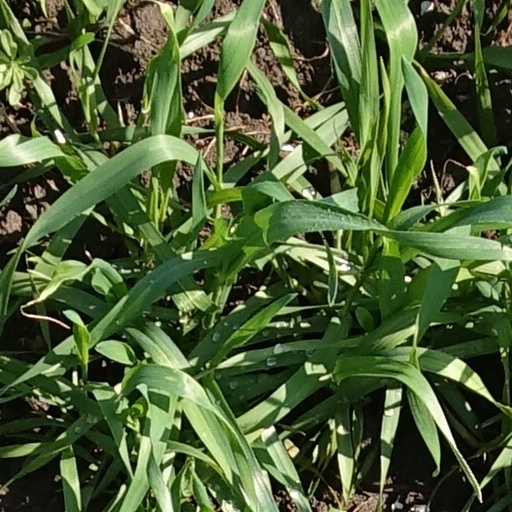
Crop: wheat